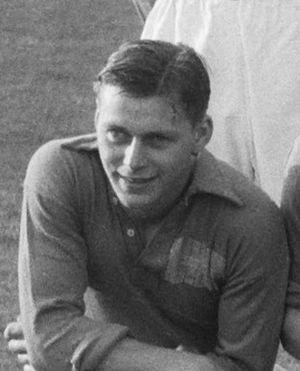
Holger Hansson est un footballeur suédois.